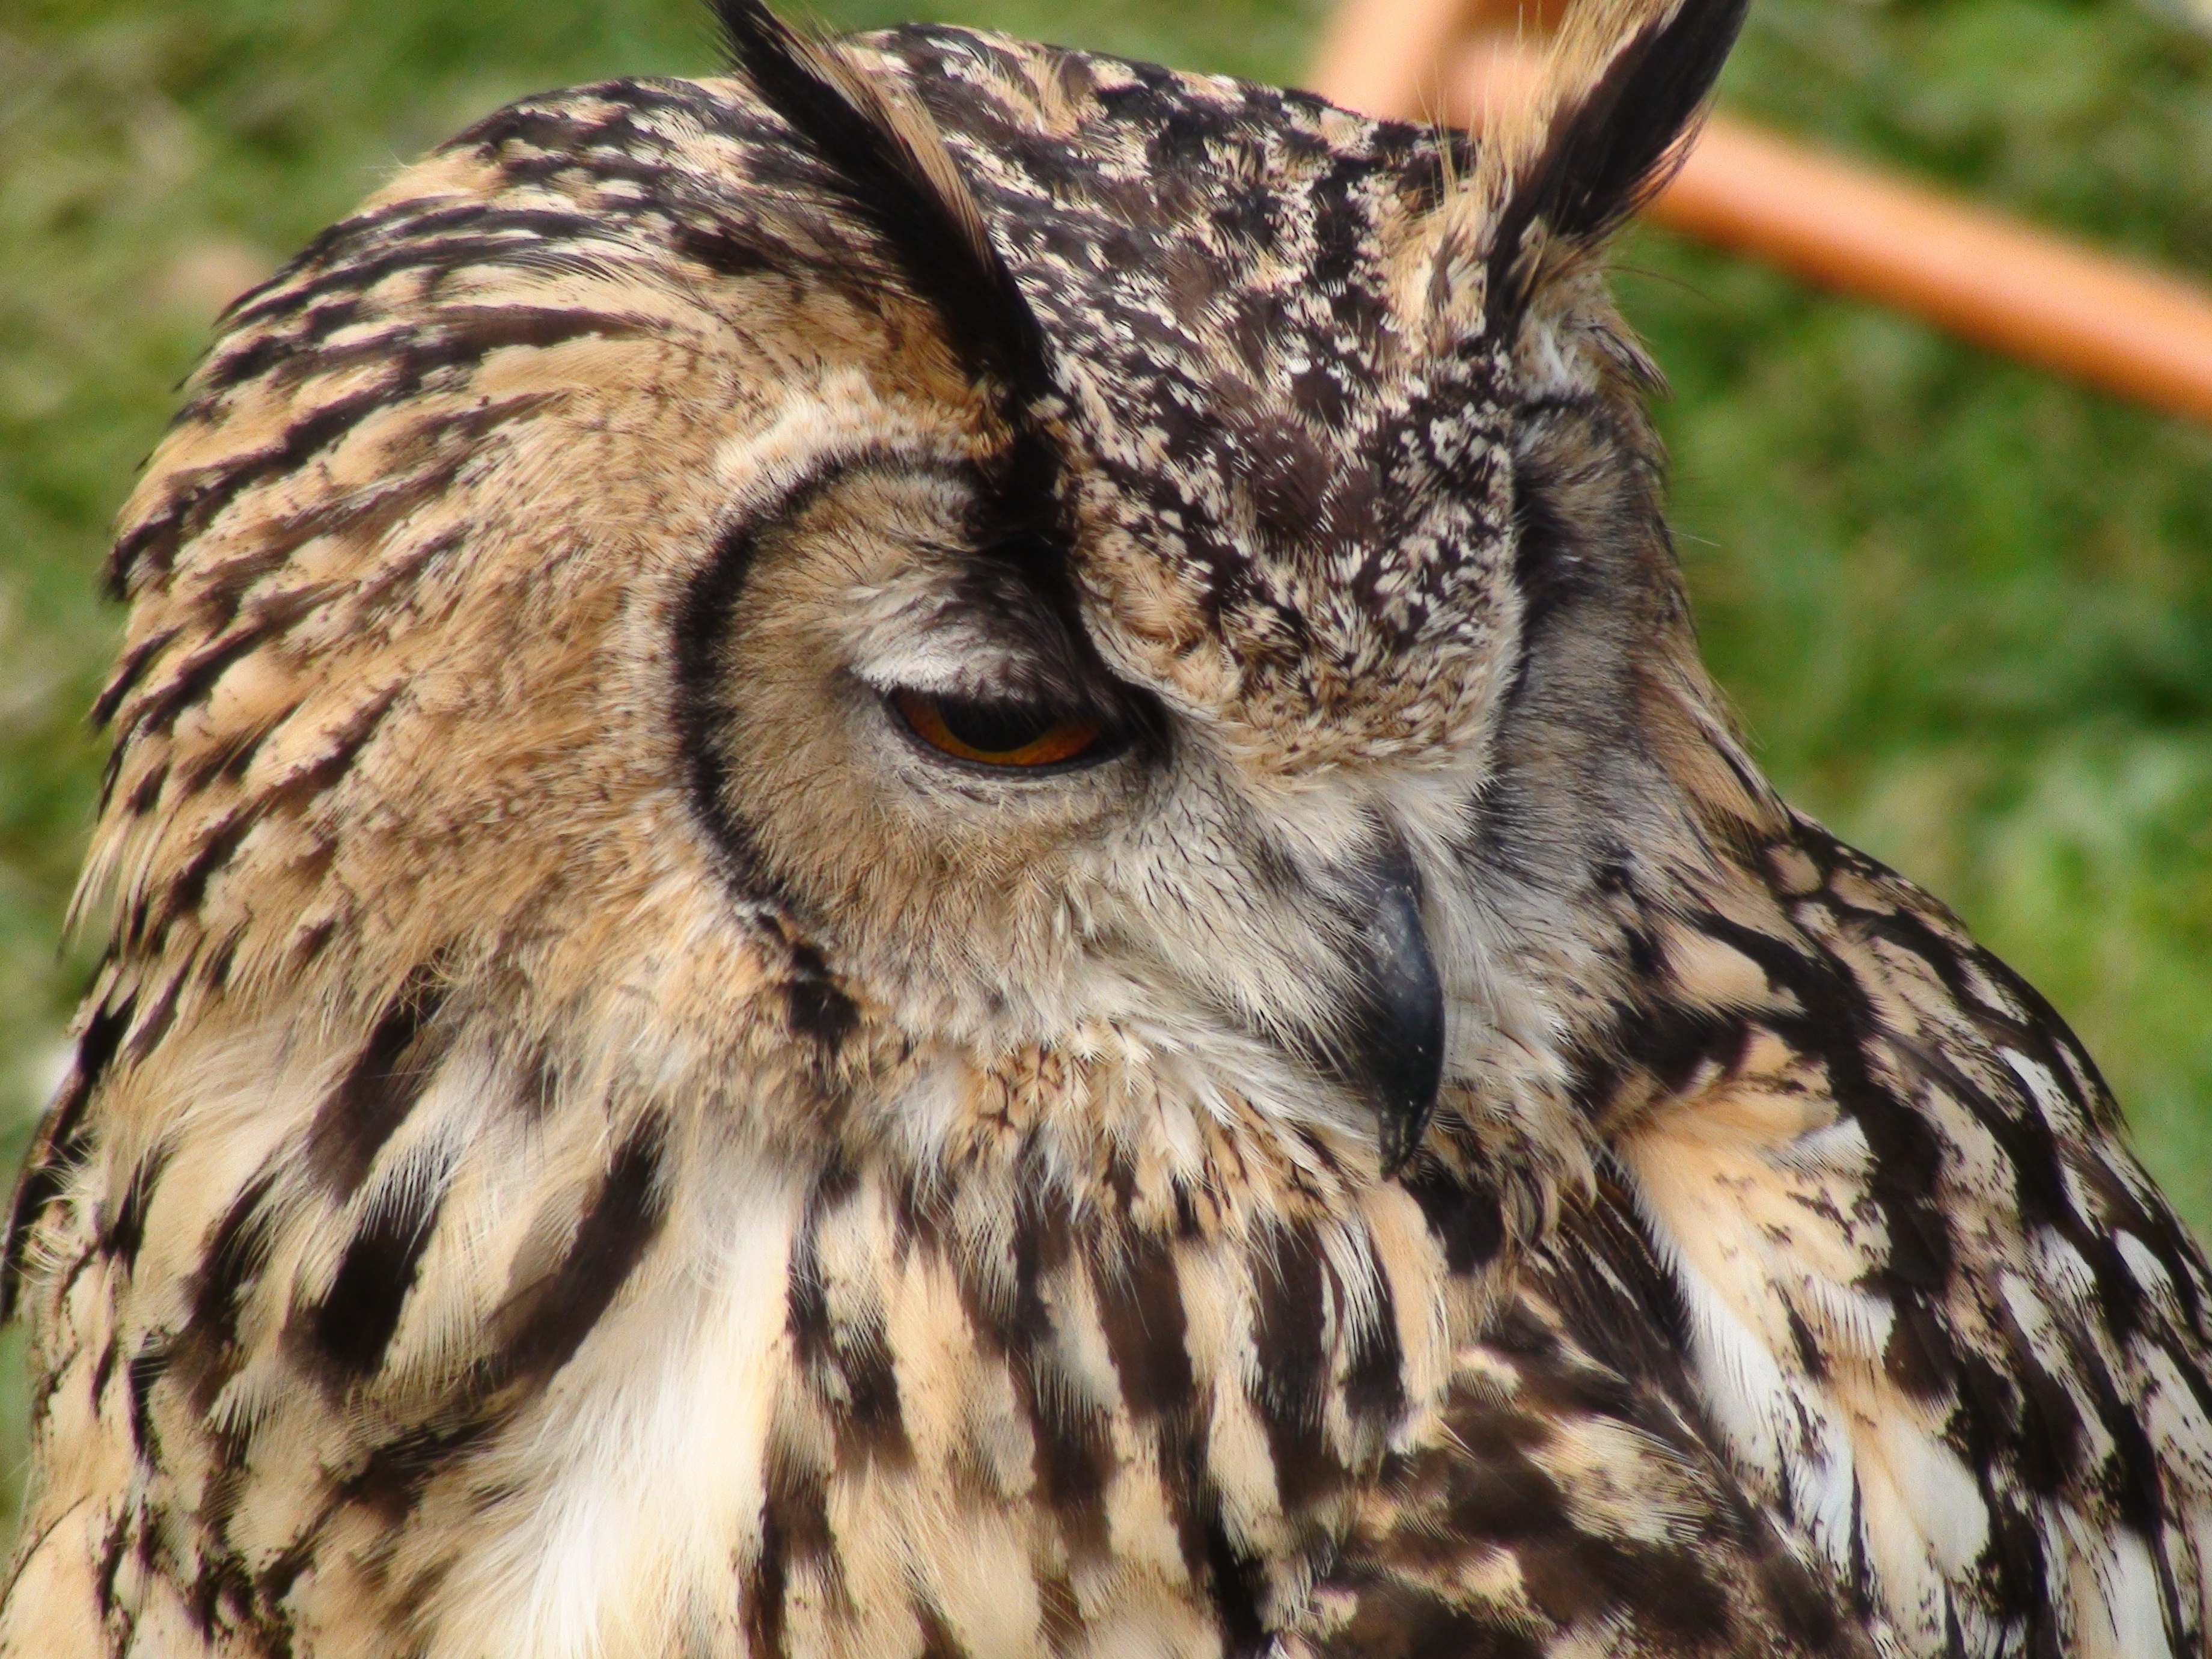
nature, bird, wing, animal, wildlife, beak, owl, fauna, bird of prey, animals, vertebrate